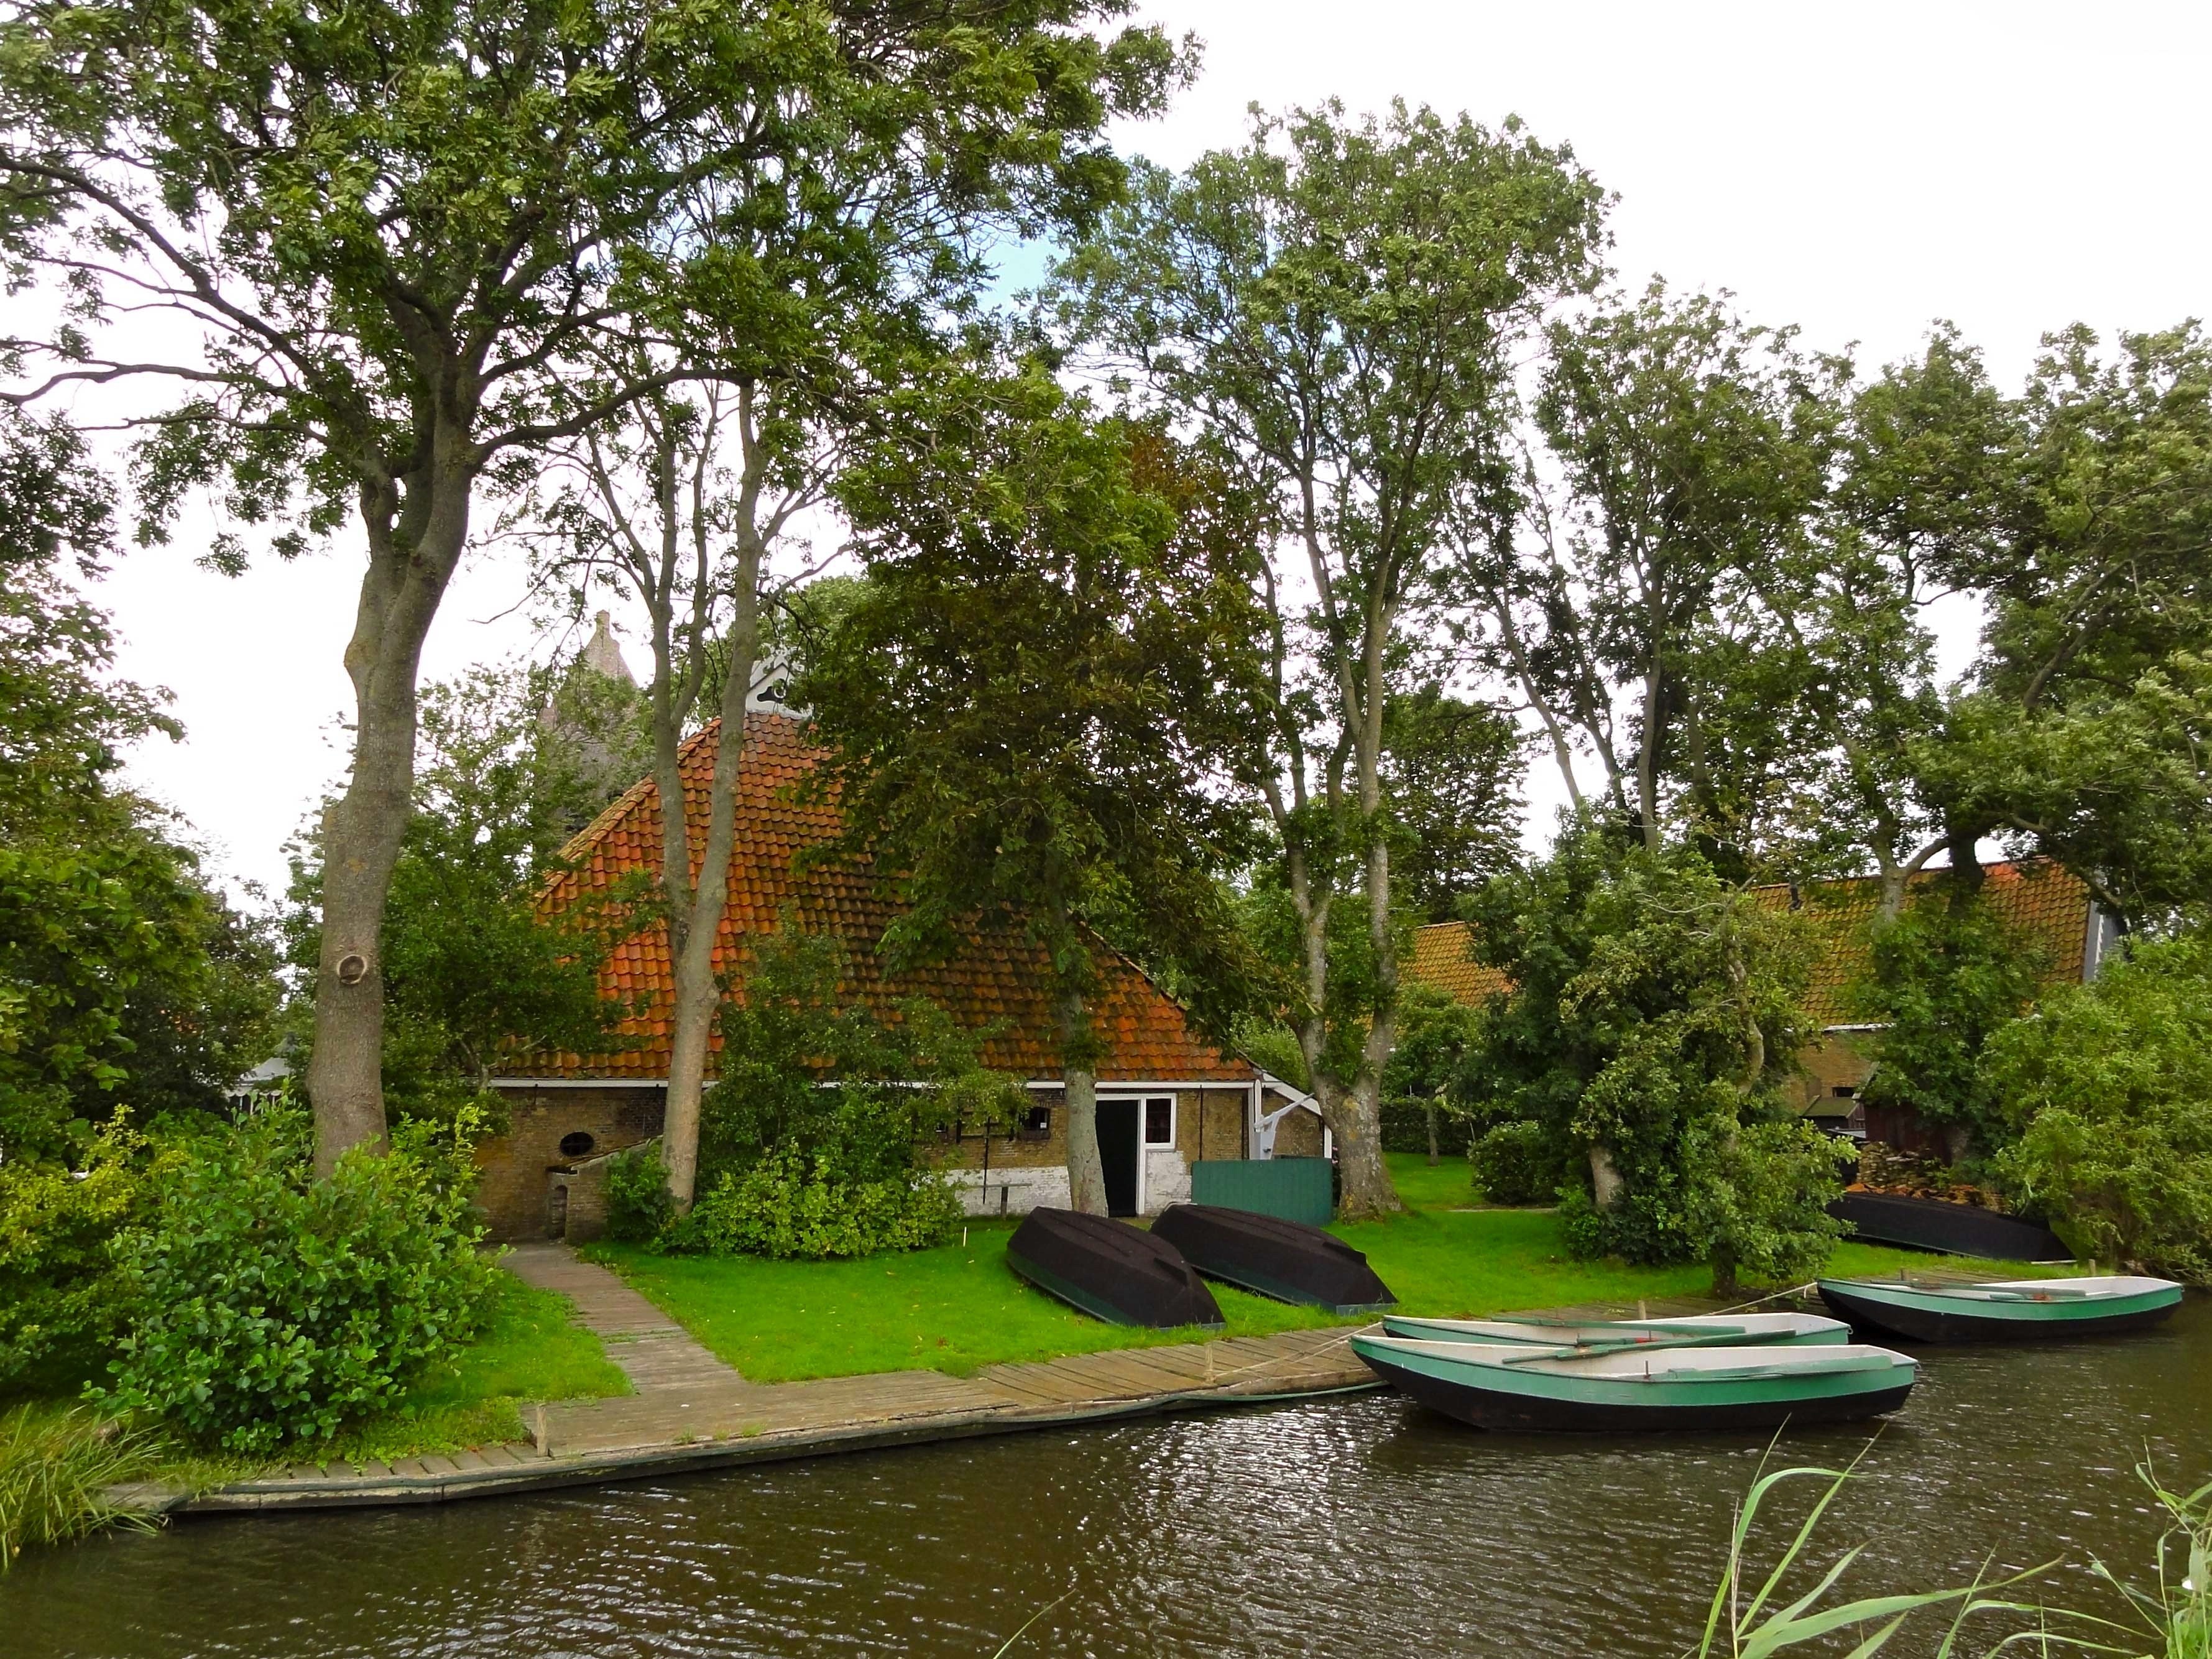
tree, water, nature, grass, architecture, countryside, house, lake, home, river, canal, country, summer, pond, spring, garden, waterway, plants, trees, outside, boats, estate, friesland, bayou